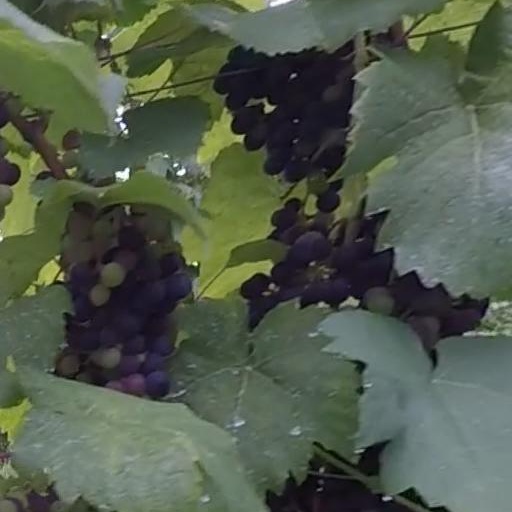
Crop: grape